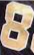
Number: 8